Protestant Church Wilnsdorf

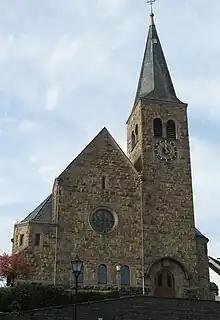
The church in 2010

The Protestant Church (Evangelische Kirche) in Wilnsdorf, North Rhine-Westphalia, Germany, was completed in 1913. It has been the main church for merged parishes from 2010. The official name of the new parish is Evangelisch-Reformierte Kirchengemeinde Rödgen-Wilnsdorf (Reformed parish), The parish is part of the "Kirchenkreis" Siegen in North Rhine Westphalia.